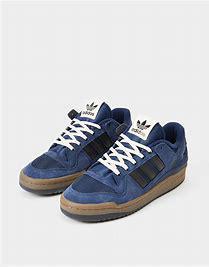
Brand: adidas
Model: Forum Skate